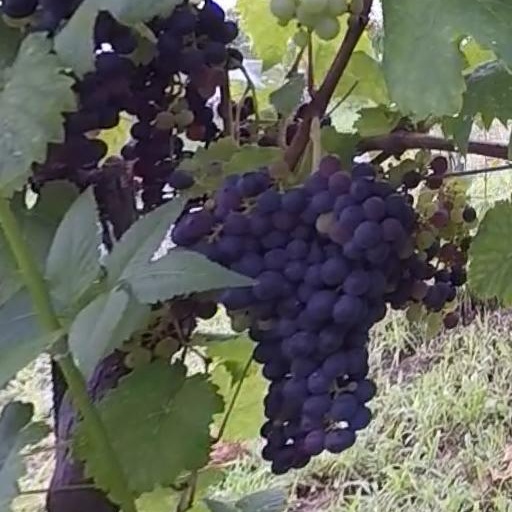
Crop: grape